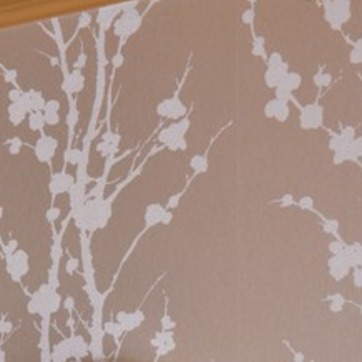
Material: wallpaper